Town Clock Church (Cumberland, Maryland)

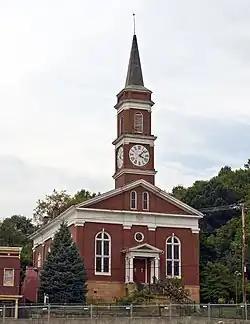

Town Clock Church is a historic church in Cumberland, Allegany County, Maryland, United States. It is a one-story gable-front brick building built in 1848 by its German Lutheran congregation. A tall clock tower rises from the slate roof above the principal facade.